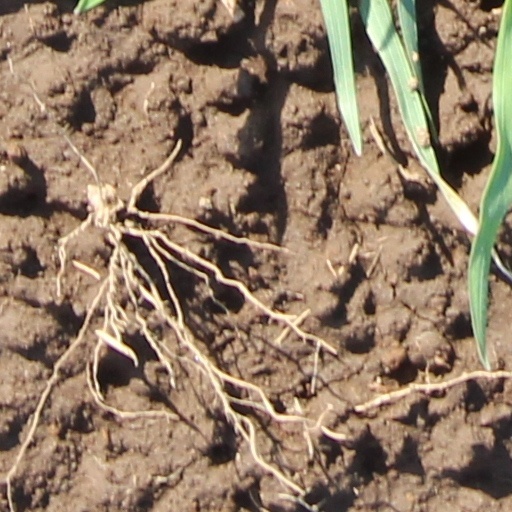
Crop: wheat